Haunted Love

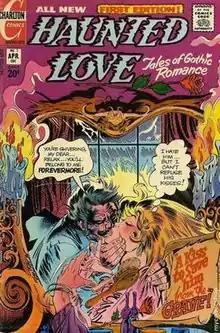
Cover to "Haunted Love" #1 (Apr. 1973), art by Tom Sutton.

Haunted Love is a horror-romance anthology comic book series that was published by American company Charlton Comics from 1973 to 1975. It was part of the Gothic Romance comic book mini-trend of the era, which included the short-lived DC Comics series "The Dark Mansion Of Forbidden Love" and "The Sinister House of Secret Love", and Atlas/Seaboard Comics' one-shot magazine "Gothic Romances". "Haunted Love" was also part of Charlton's wave of early 1970s horror-themed titles, including "Ghostly Haunts", "Haunted", "Midnight Tales", and "Scary Tales".